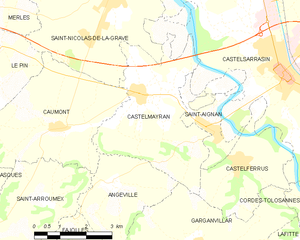
Carte des communes françaises Castelmayran
Castelmayran est une commune française située dans le département de Tarn-et-Garonne, en région Occitanie.